Street People (film)

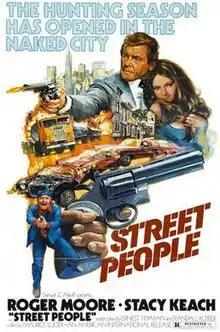

Street People (also known as "The Executors" and "The Sicilian Cross") is an Italian crime-action film directed in 1976 by Maurizio Lucidi. It was written, among others, by the "French Connection" 's screenwriter, Ernest Tidyman. It was released in United States by American International Pictures.